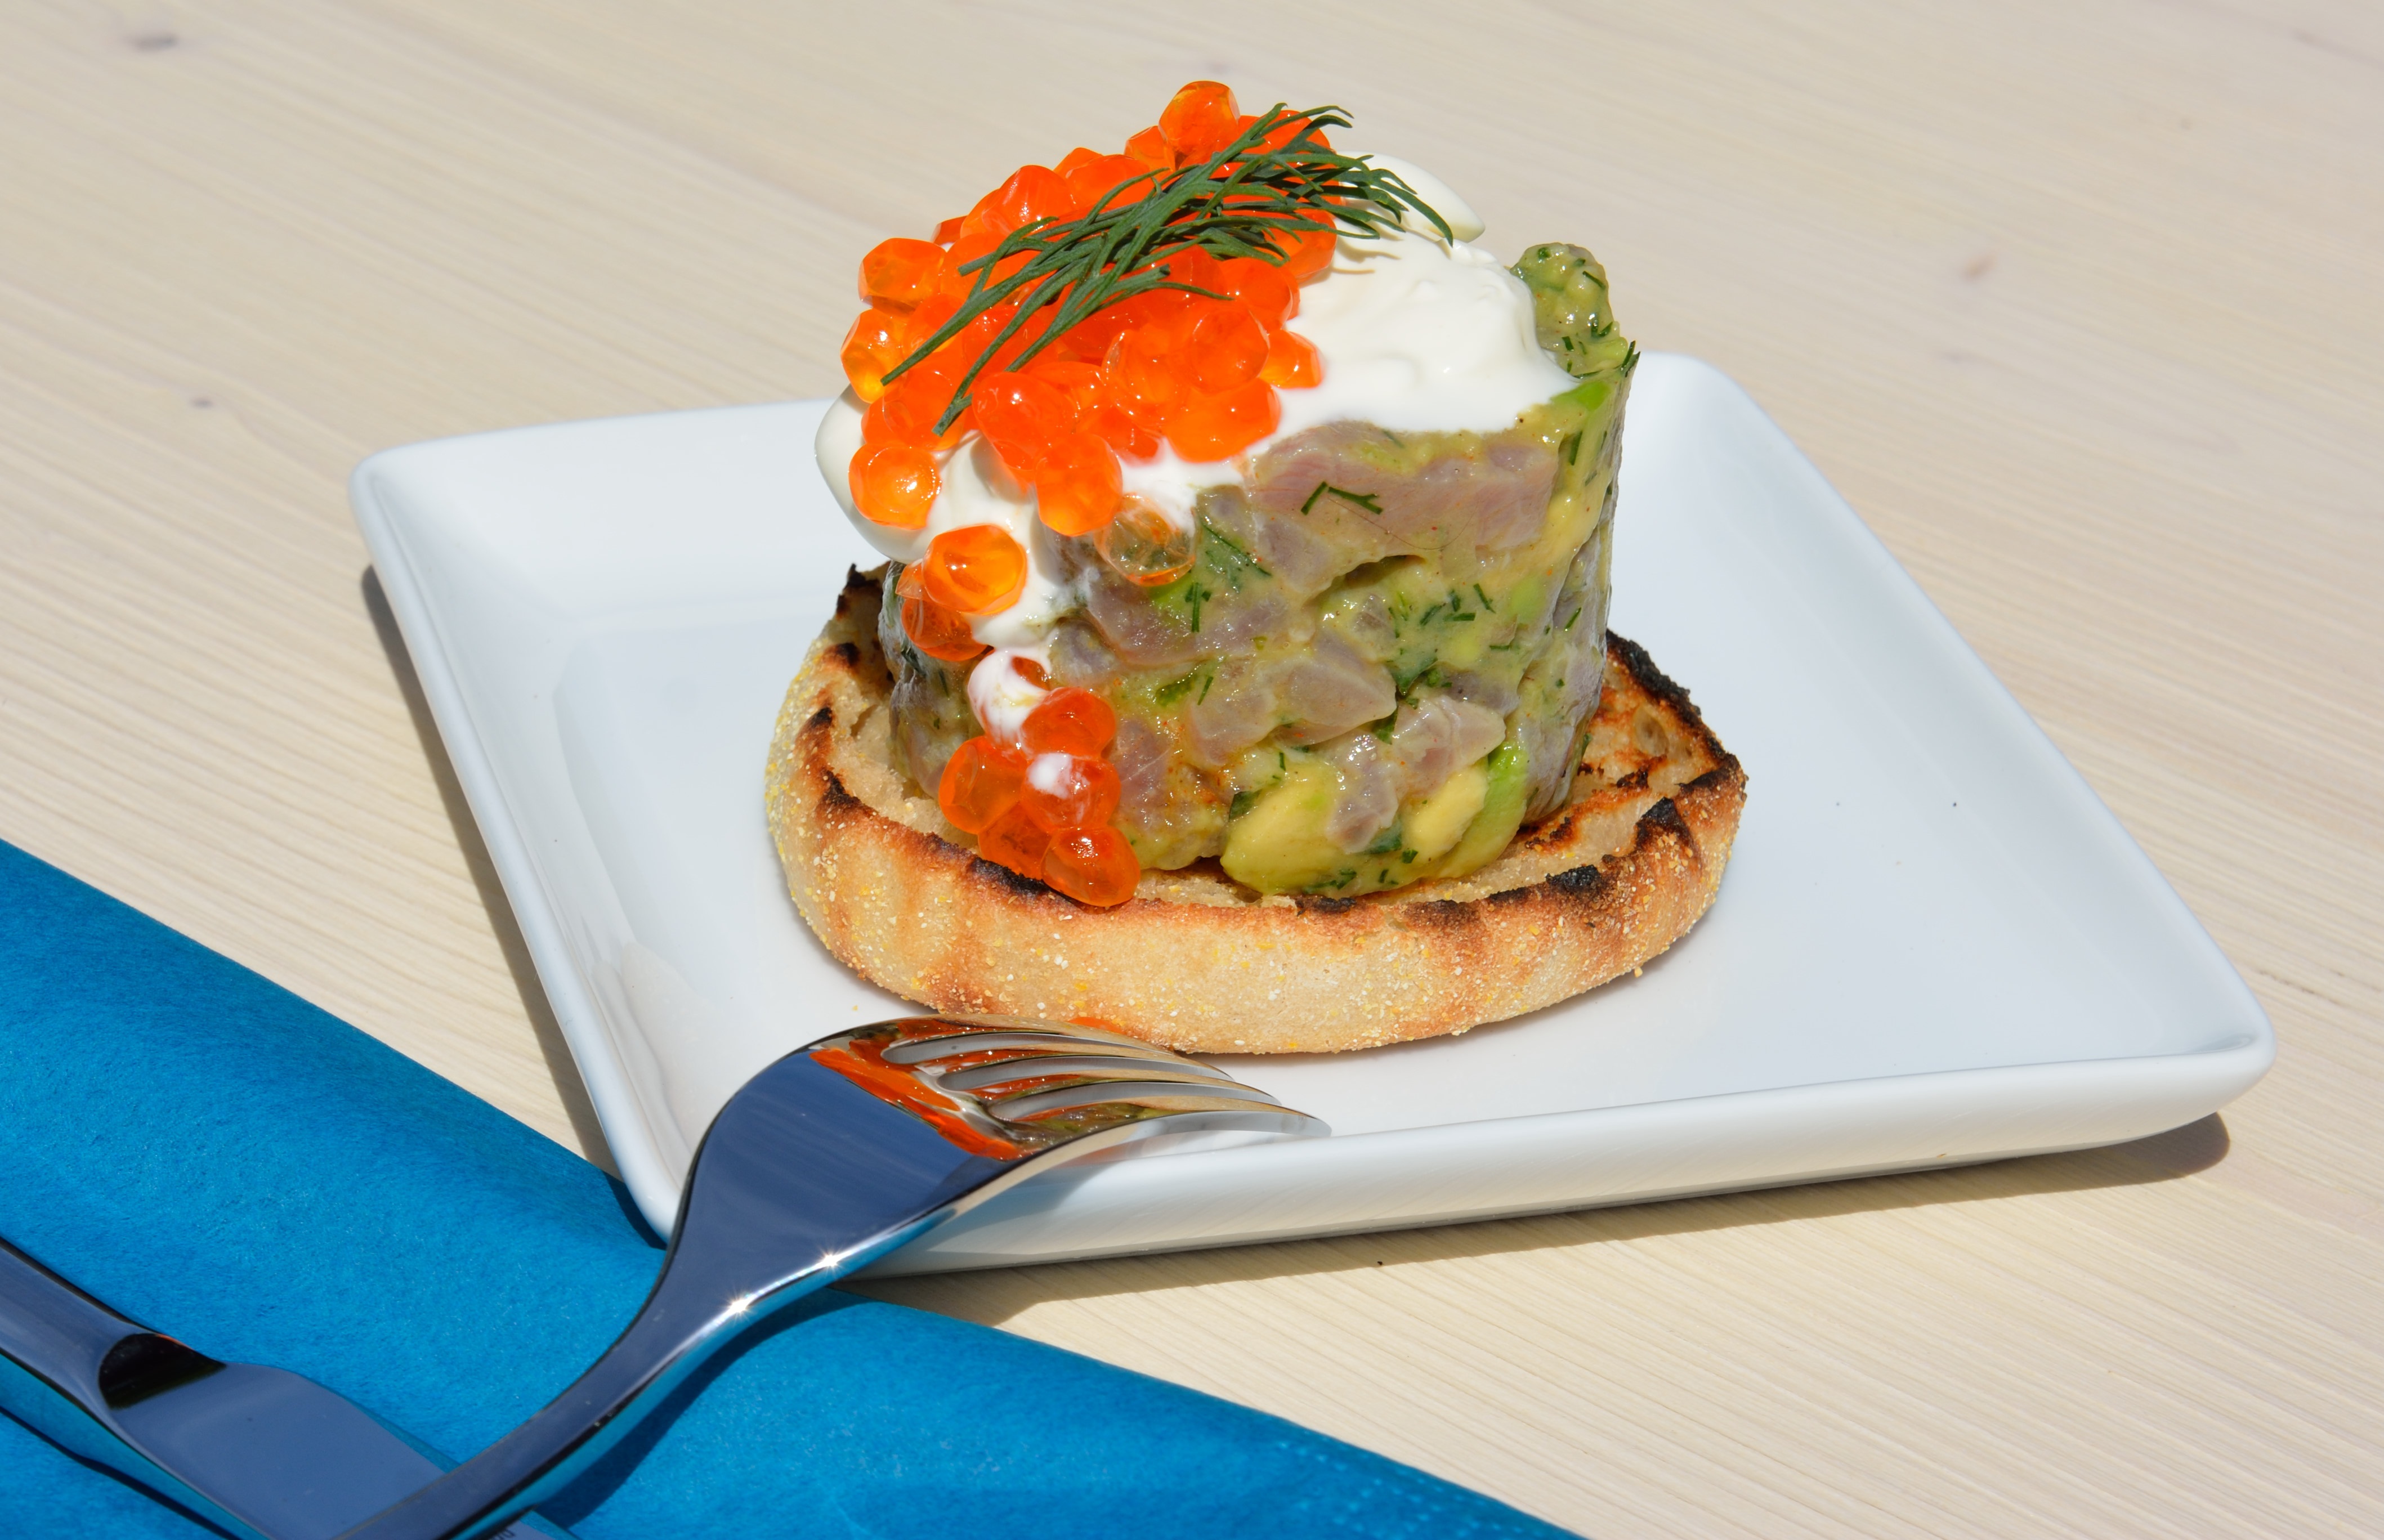
sea, dish, meal, food, produce, breakfast, eat, lunch, cuisine, delicious, tasty, benefit from, tuna, bruschetta, tartar, veggie burger